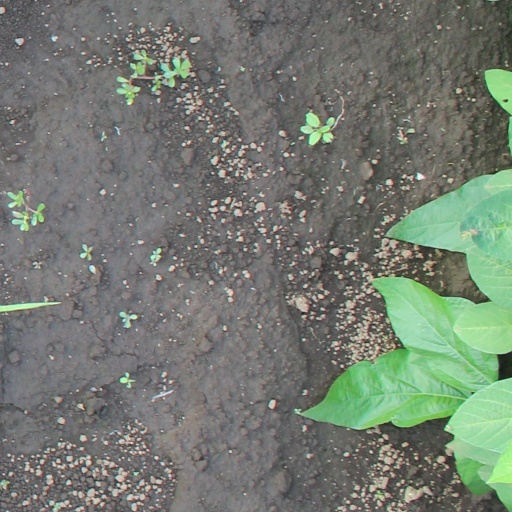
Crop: soybean